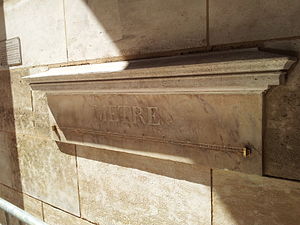
Meter
Af de 16 metersten af marmor, der blev opsat rundt omkring i Paris i 1796 og 1797, er dette den eneste, der fortsat er på sin oprindelige plads, ved Rue de Vaugirard 36 over for Luxembourghaven.
En meter er et mål for længde og en grundlæggende SI-enhed. En meter svarer til længden af den strækning lyset tilbagelægger i vakuum, i løbet af tidsrummet 1/299.792.458 sekund.